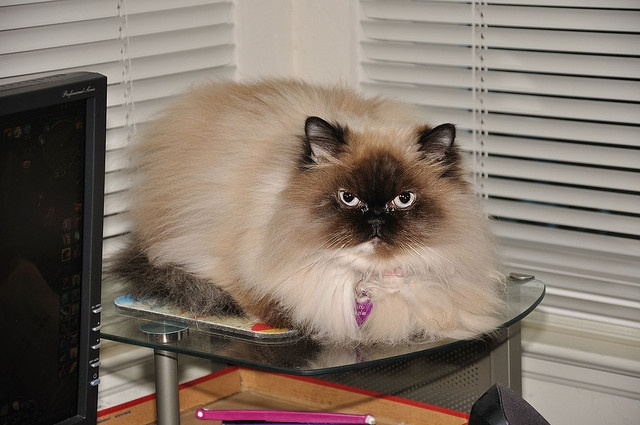
A fluffy cat is sitting on a glass table.
a long haired cat sitting on a glass shelf
Furry Himalayan cat with Siamese markings sitting on the corner of a computer desk.
A fluffy cat sitting on a glass table in a corner of a room.
a cat laying on top of a see through table top